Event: Ecuador Earthquake
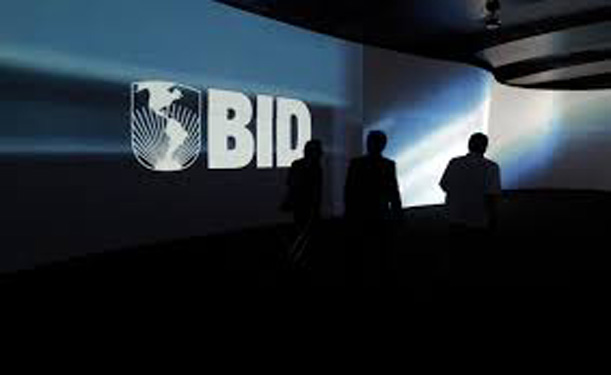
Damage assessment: no_damage